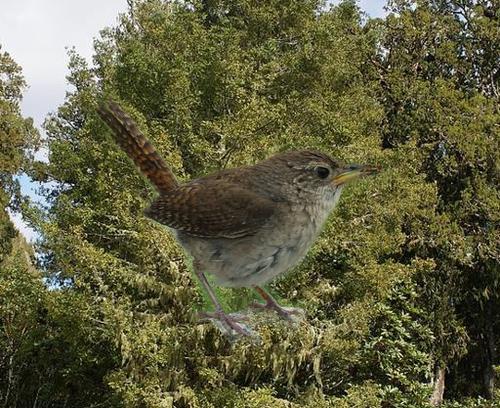
Bird species: House_Wren
Bird type: landbird
Background: land